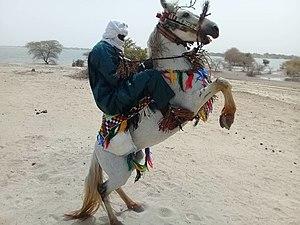
une pinacesse sur le fleuve Niger à Nyamina cercle de Koulikoro région de Koulikoro This is an image with the theme ""Africa on the Move or Transport"" from: Mali"
Nyamina est une commune du Mali, dans le cercle et la région de Koulikoro.